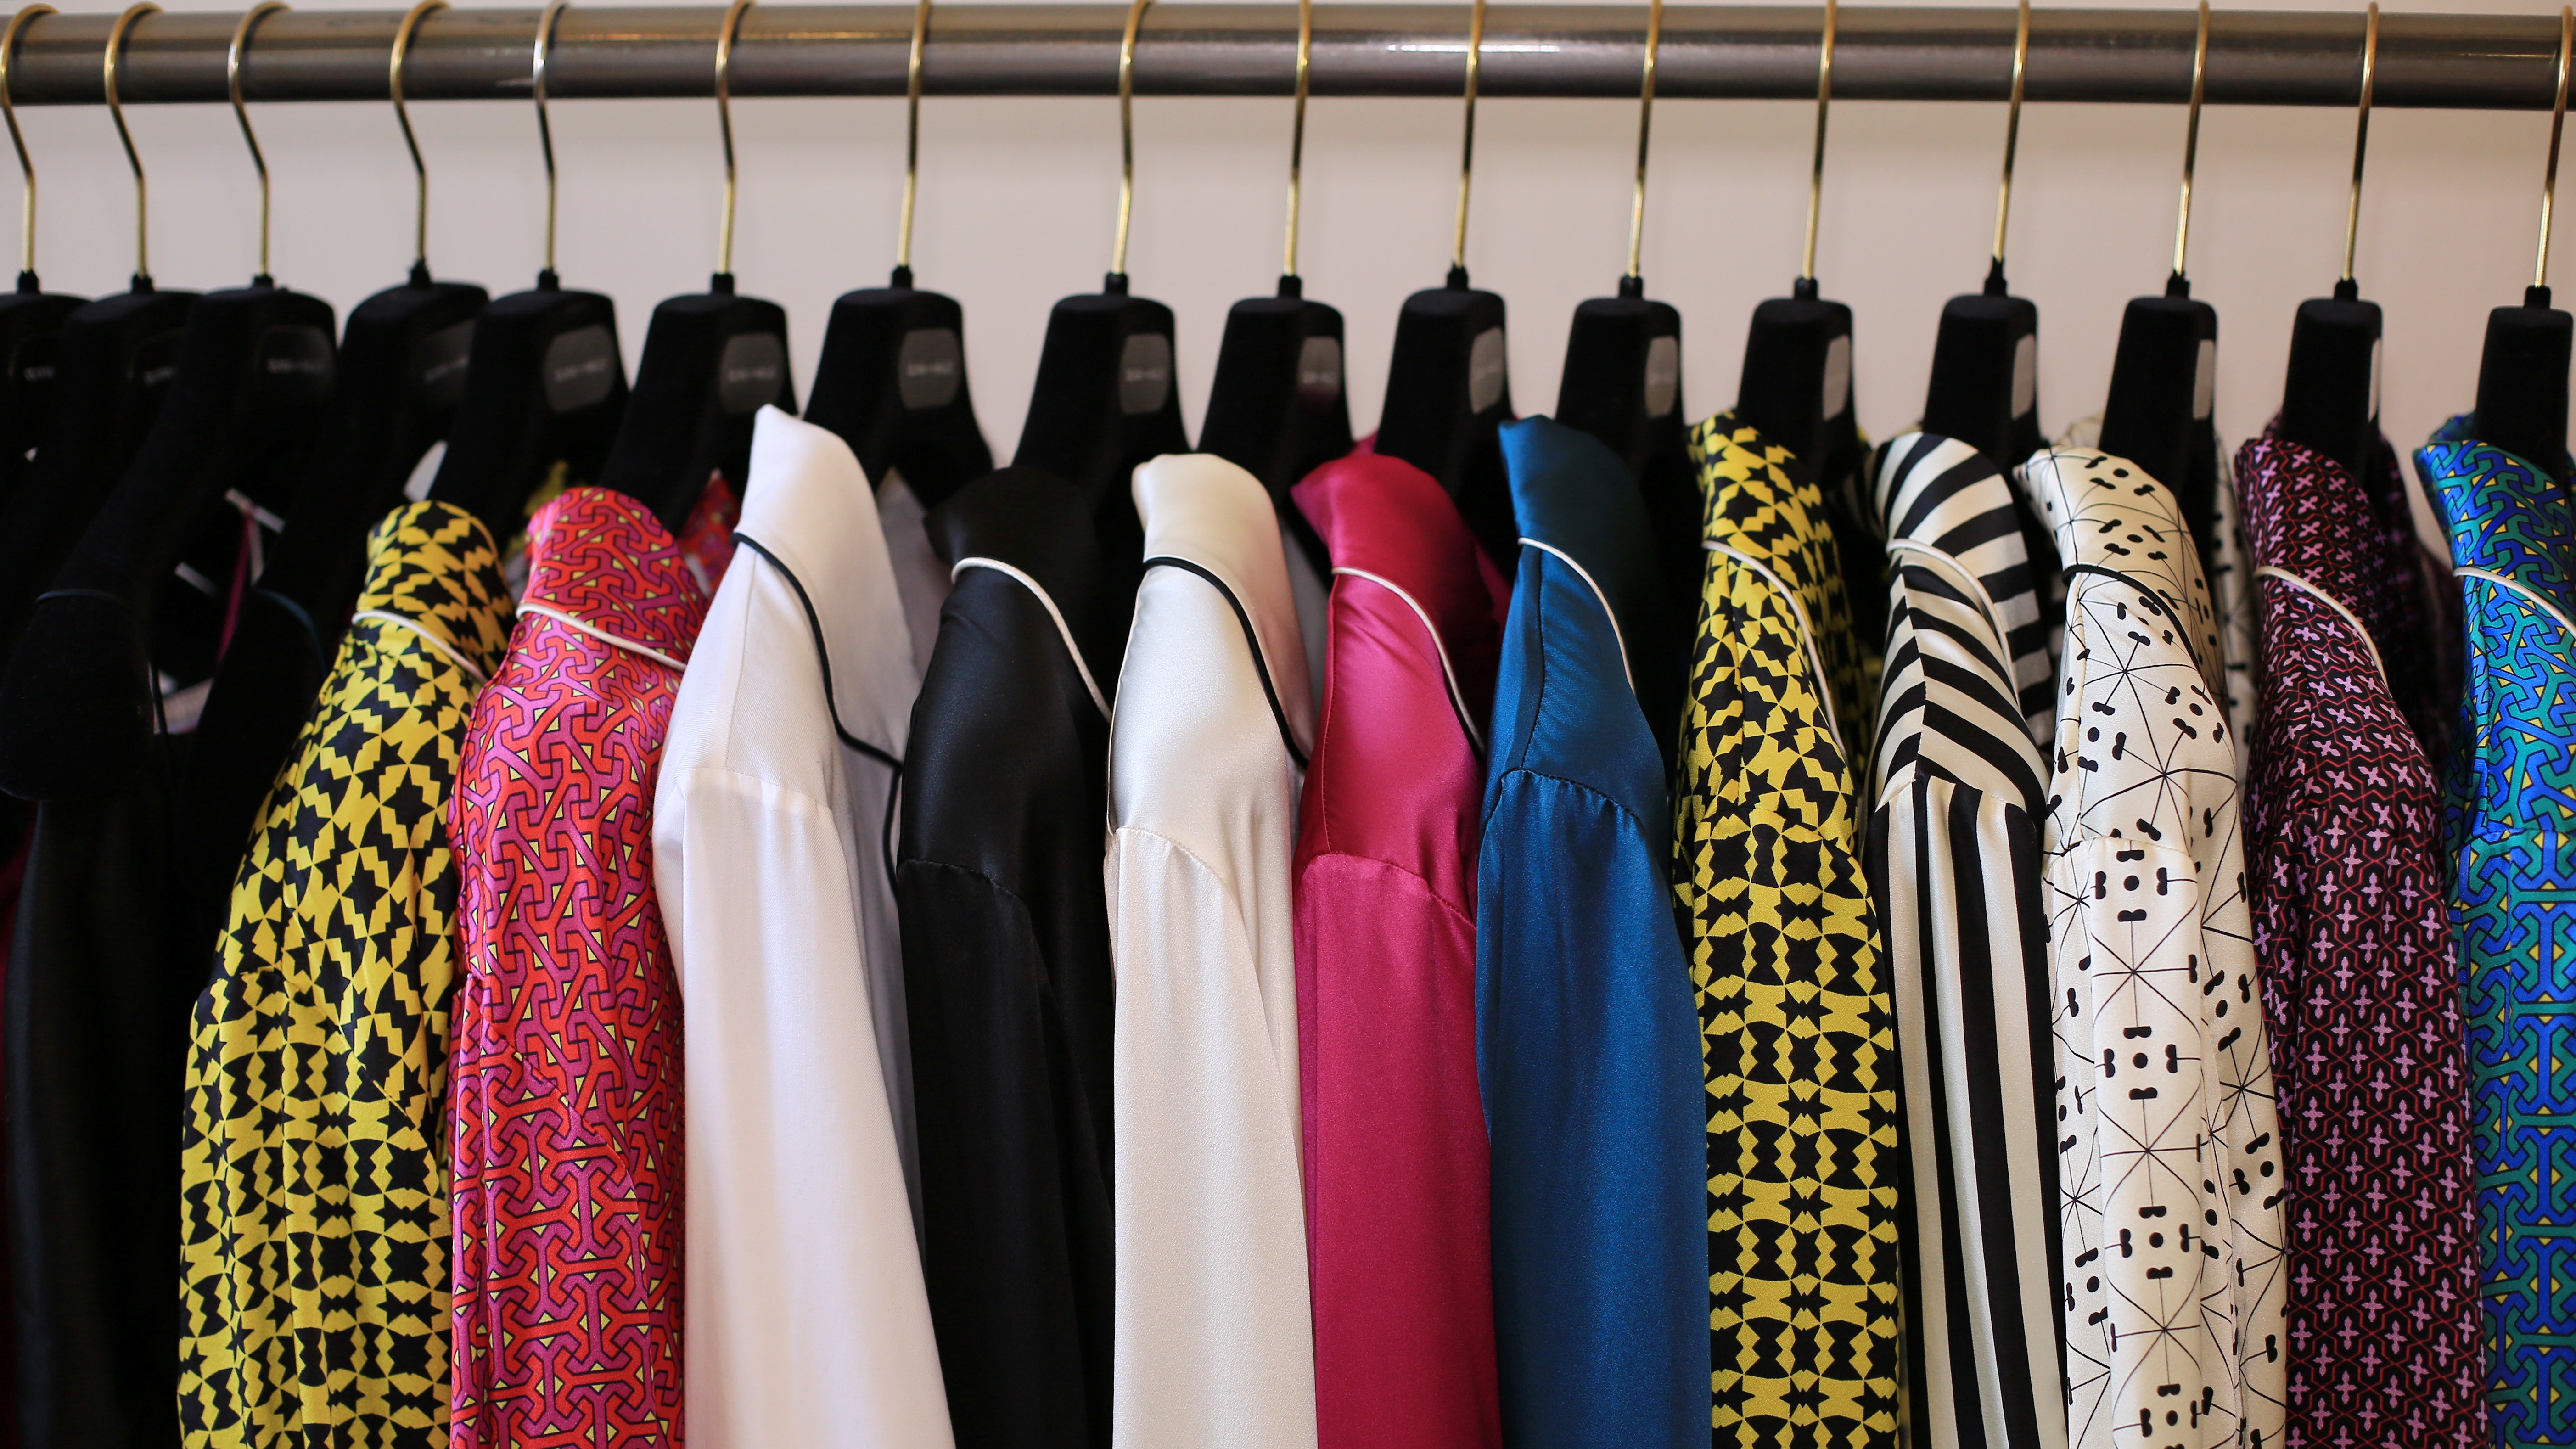
man, suit, people, white, male, pattern, young, color, clothing, room, colorful, boutique, closet, textile, colour, fun, happy, formal wear